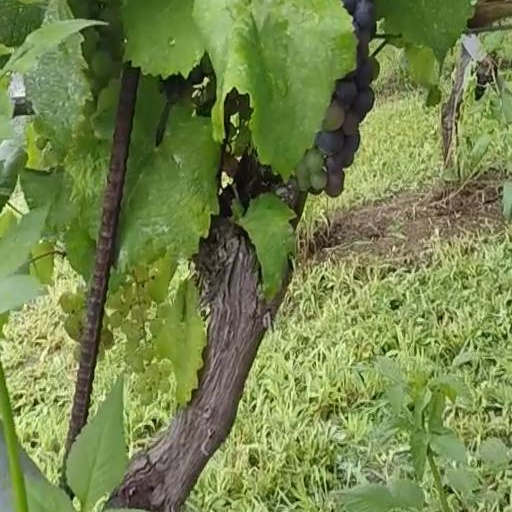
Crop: grape